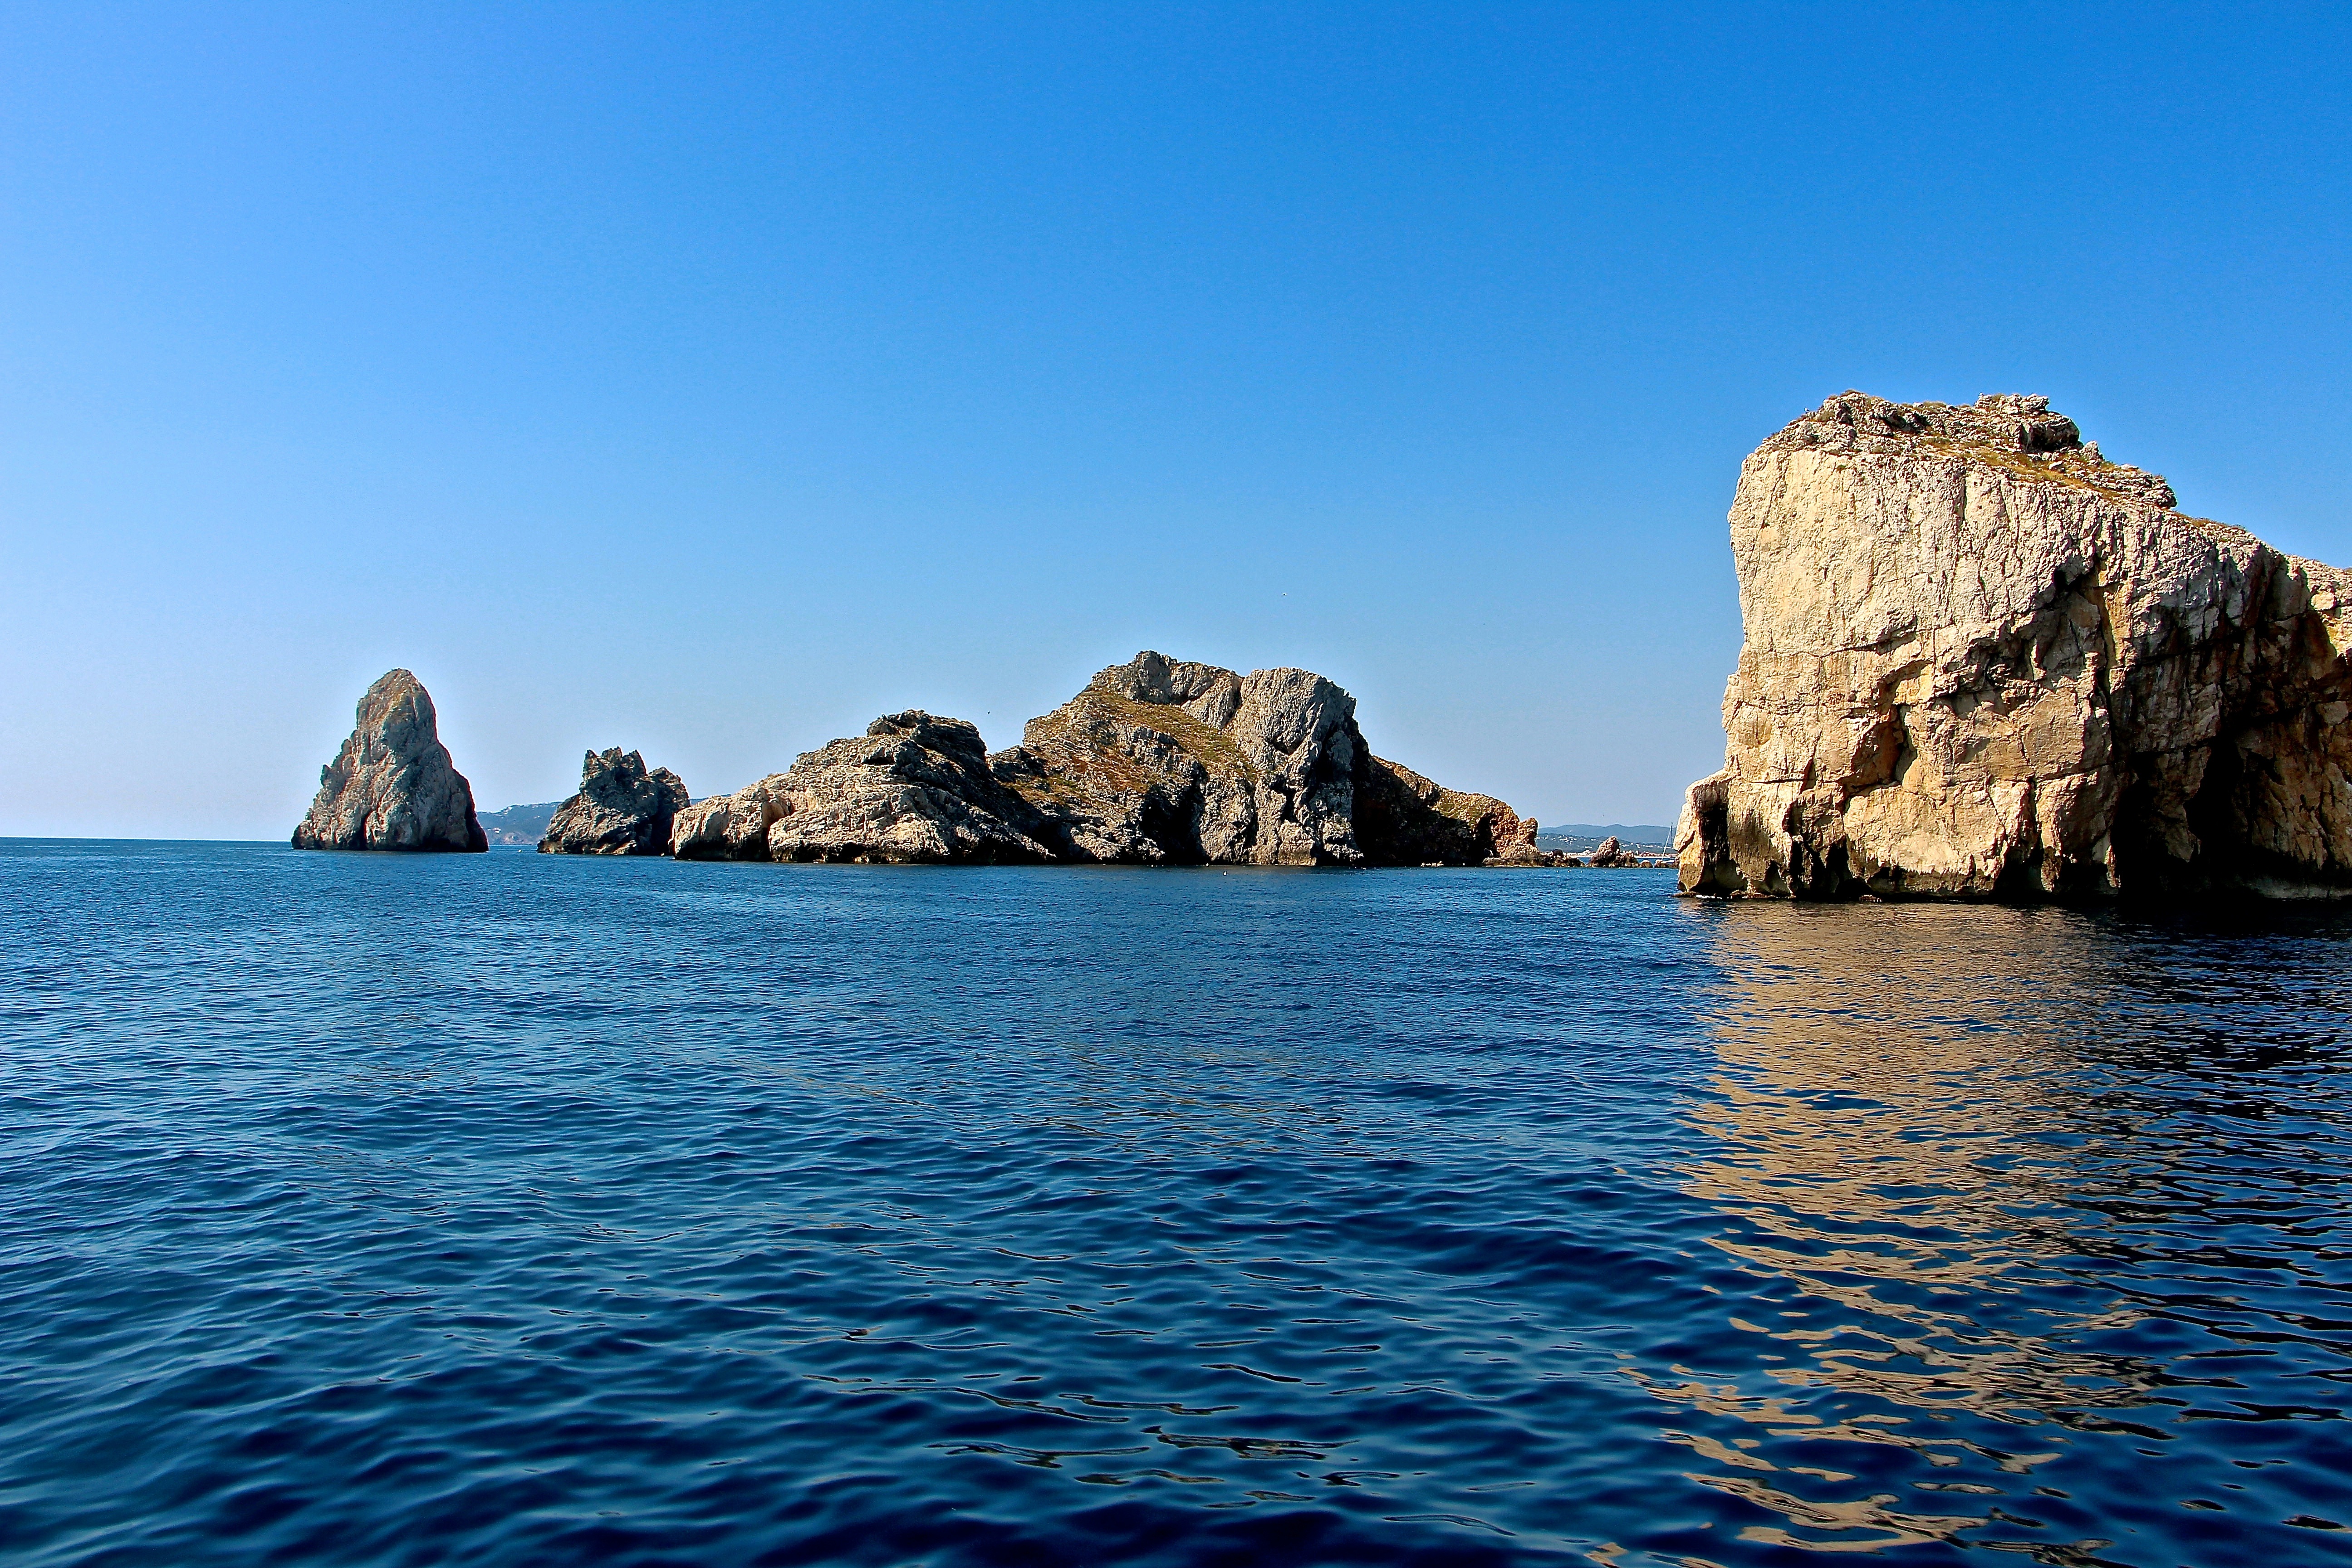
beach, sea, coast, water, nature, rock, ocean, shore, vacation, formation, cliff, cove, bay, island, blue, stack, terrain, stones, cape, islet, landform, geographical feature